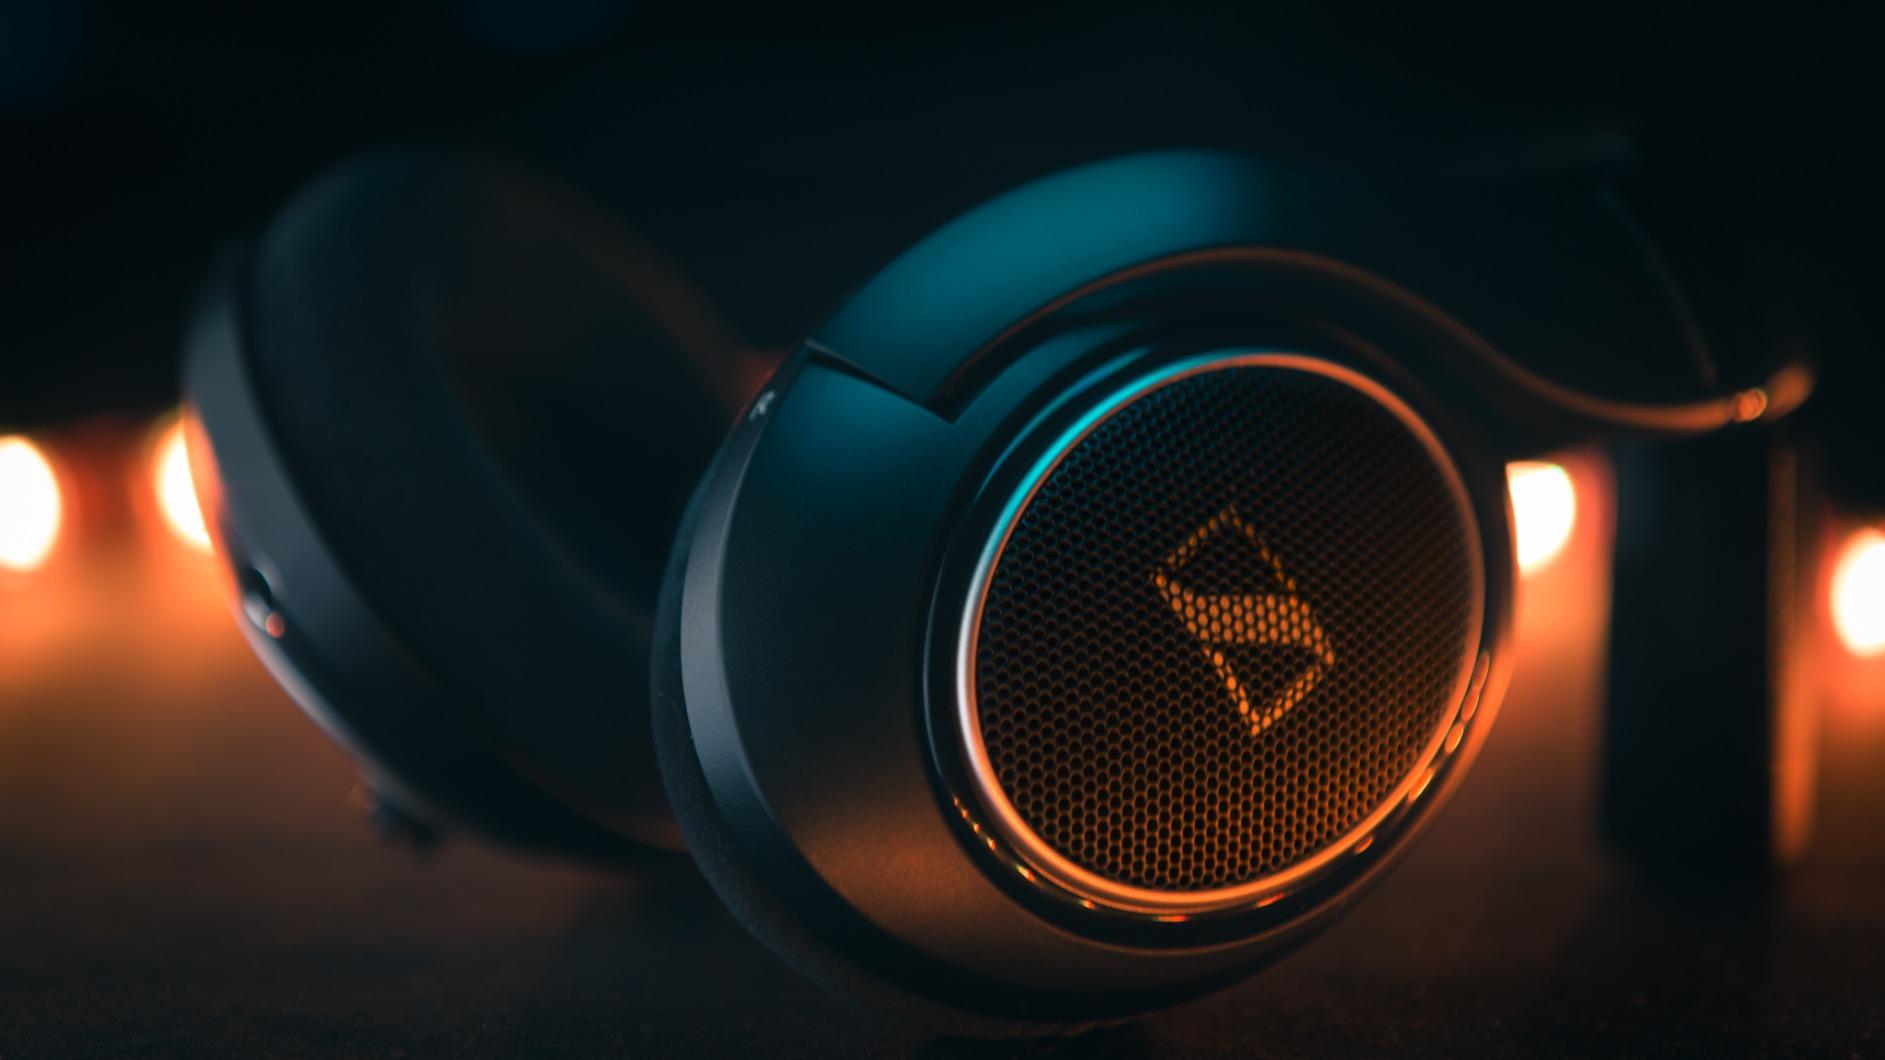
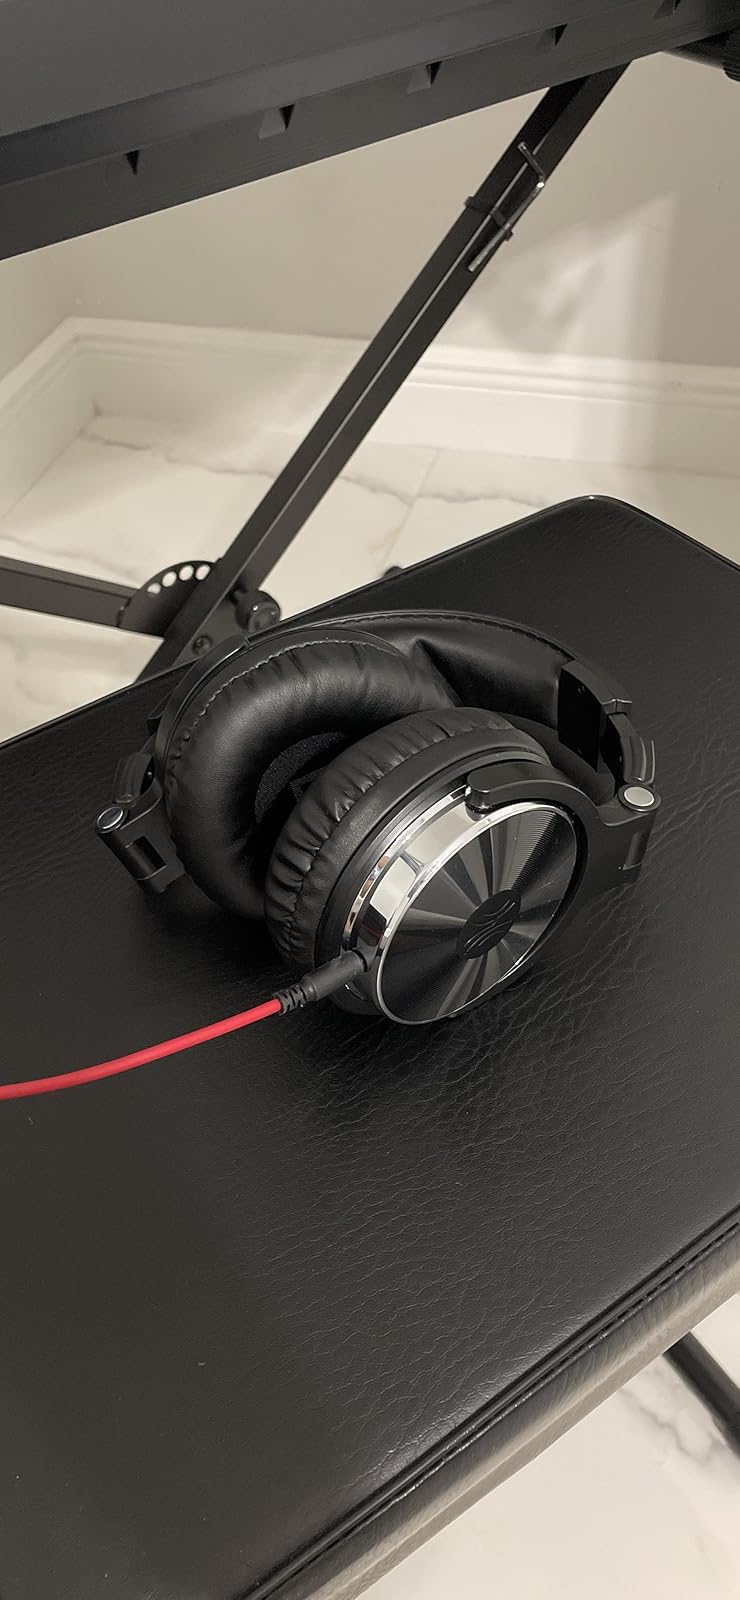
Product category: headphones
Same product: no